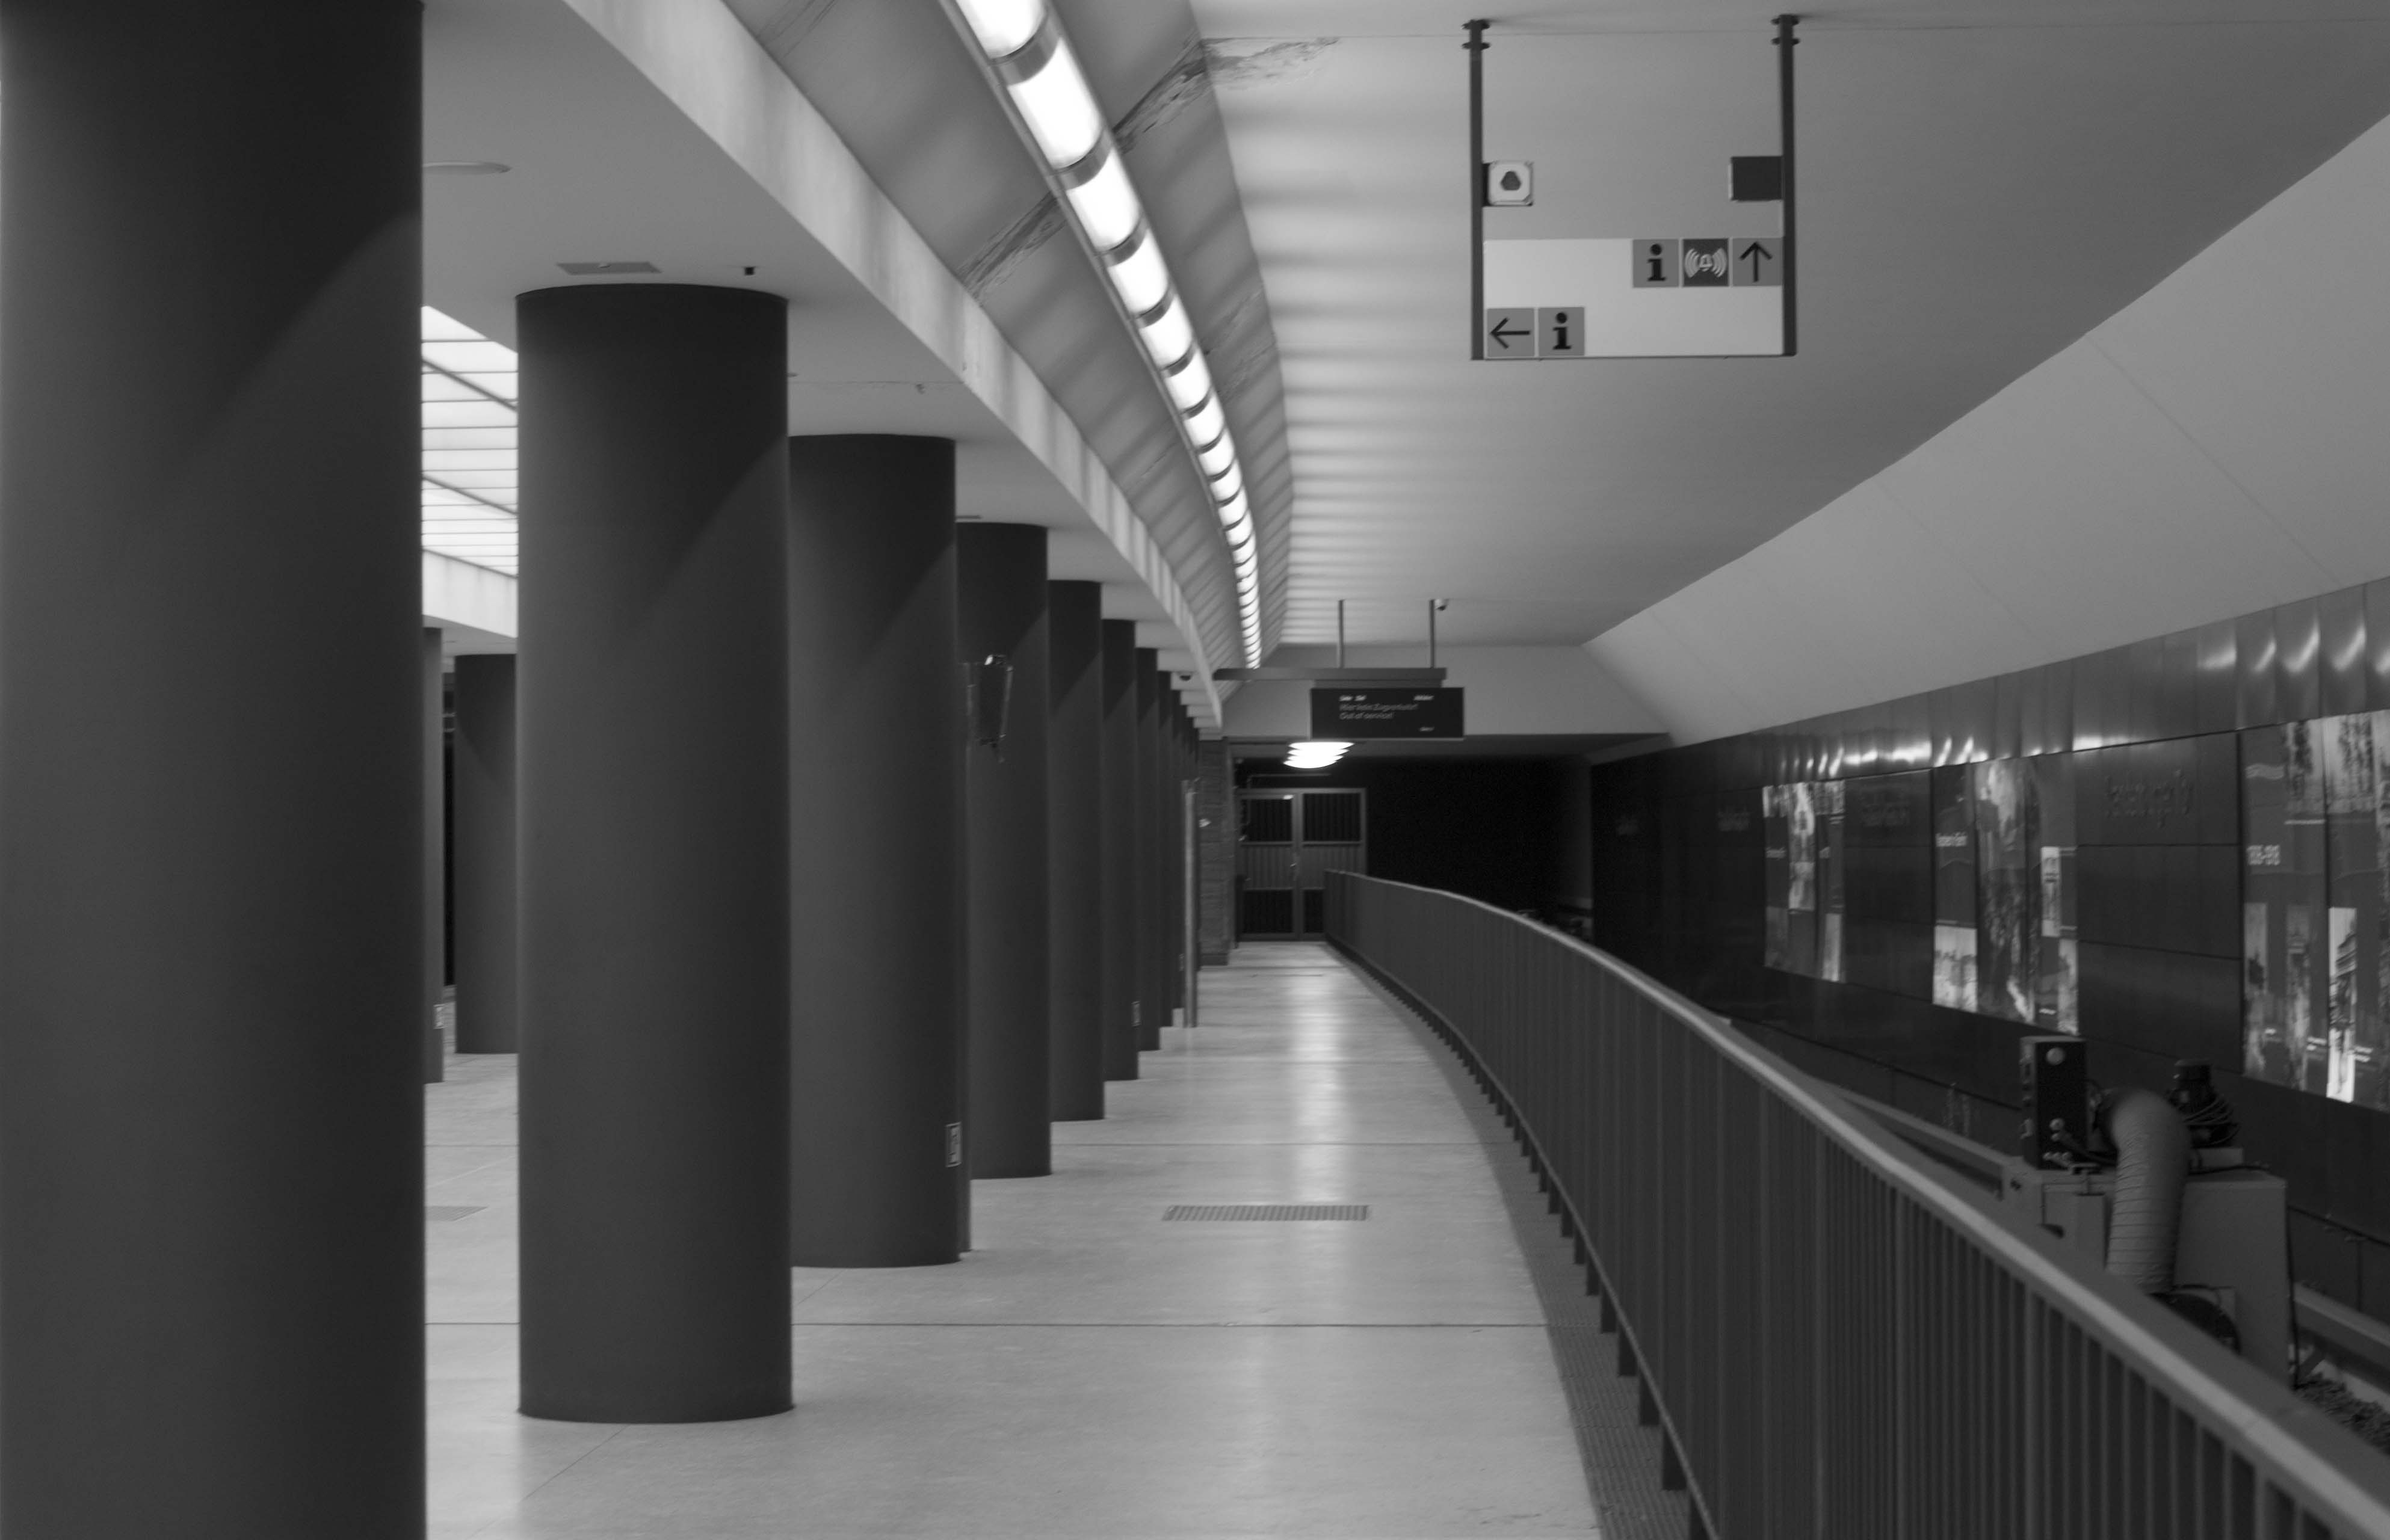
light, black and white, architecture, white, perspective, subway, metro, transport, line, hall, black, monochrome, public transport, interior design, metro station, design, columns, symmetry, berlin, tourist attraction, shape, prospective, monochrome photography, b n